List of Buran missions

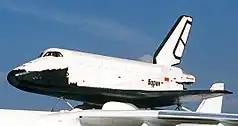
"Buran" spacecraft at an airshow in 1989

The Buran programme was an attempt by the Soviet Union to construct an orbital spaceplane to perform similar functions to the Space Shuttle. Similar to the Space Shuttle programme, an aerodynamic prototype and a number of operational spacecraft were planned for the Buran programme, which were known as ""Buran"-class orbiters".